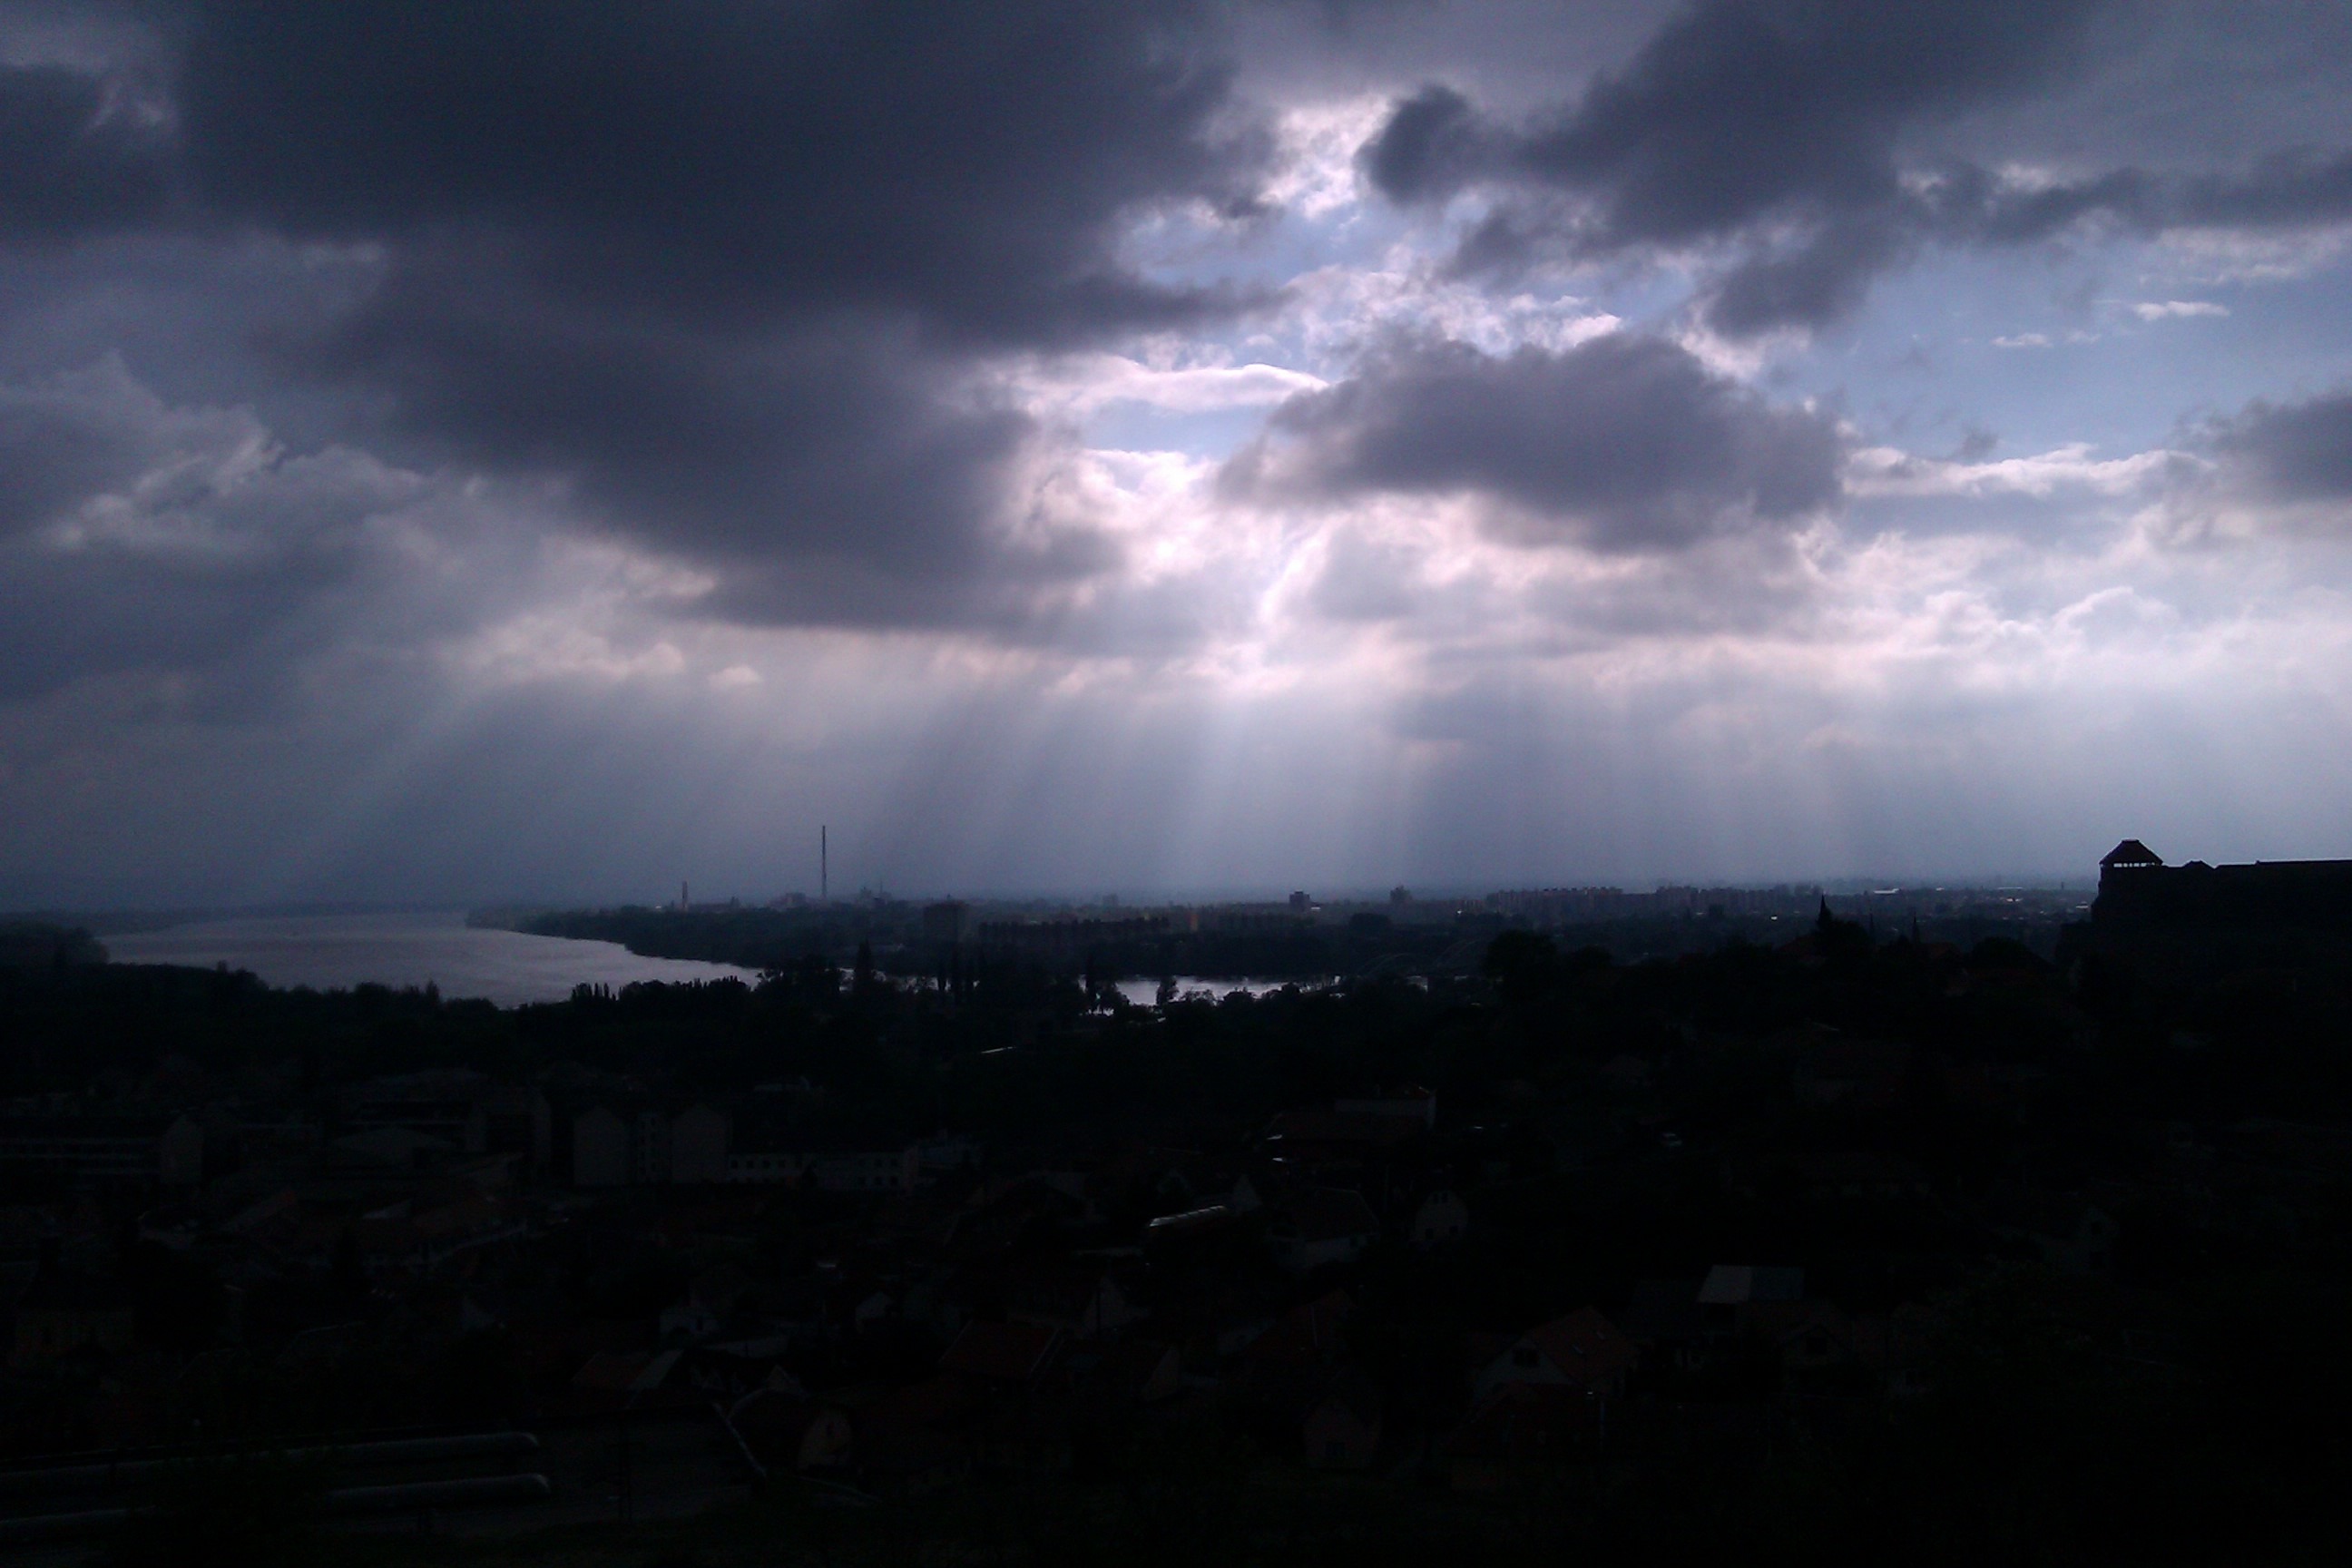
horizon, cloud, sky, sunset, sunlight, morning, dawn, atmosphere, panorama, dusk, evening, weather, storm, darkness, blue, thunder, clouds, thunderstorm, mood, meteorological phenomenon, atmospheric phenomenon, atmosphere of earth